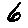
Label: 6